Harris Hill Farm

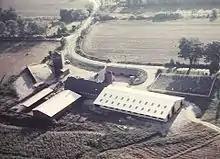

Harris Hill Farm is a family-owned farmstead in New Milford, Litchfield County, Connecticut. It began as a dairy farm on Prospect Street in Wethersfield. George W. Harris was among the first farmers to import a specific breed of Brown Swiss dairy cattle to the United States. He acquired his first Brown Swiss in 1882, and the farm made its first exhibition of the breed at the Charter Oak Fair in Hartford in 1883.